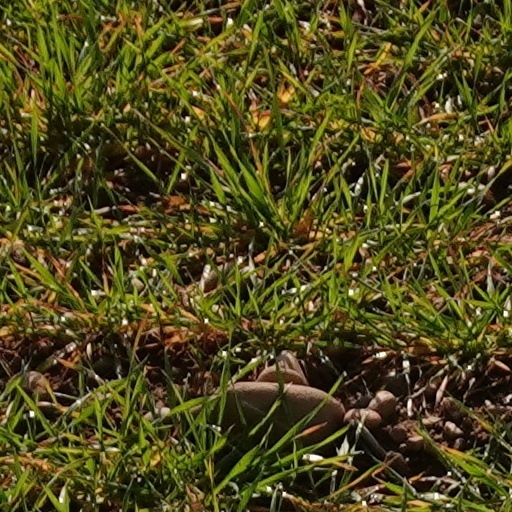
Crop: wheat